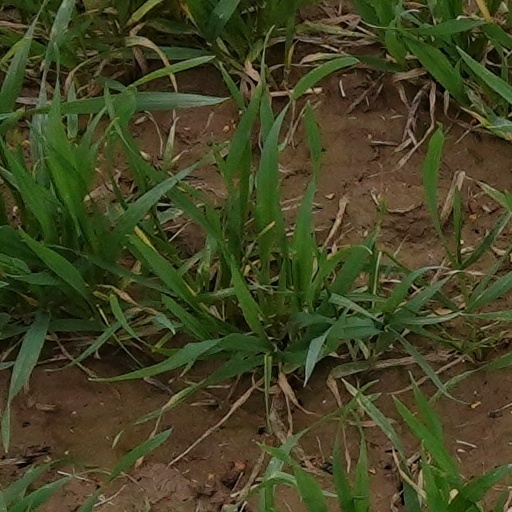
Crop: wheat